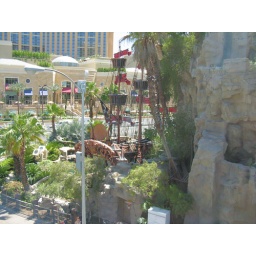
Treasure Island Hotel.....there's a ship in water in this picture.